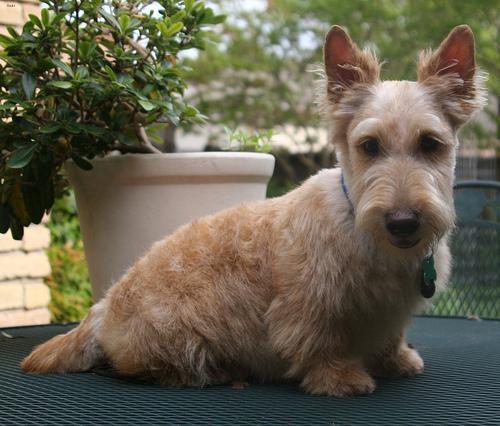
scottish terrier